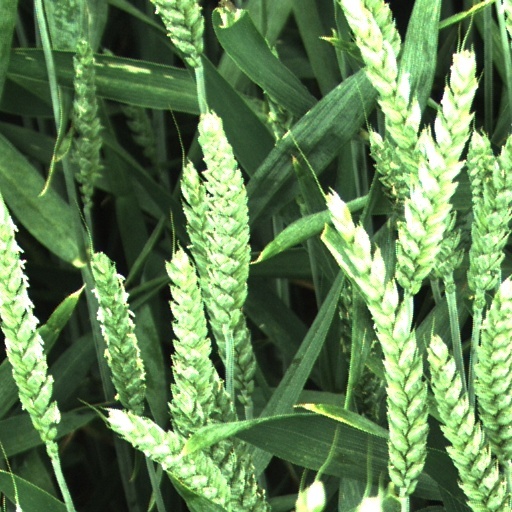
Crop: wheat